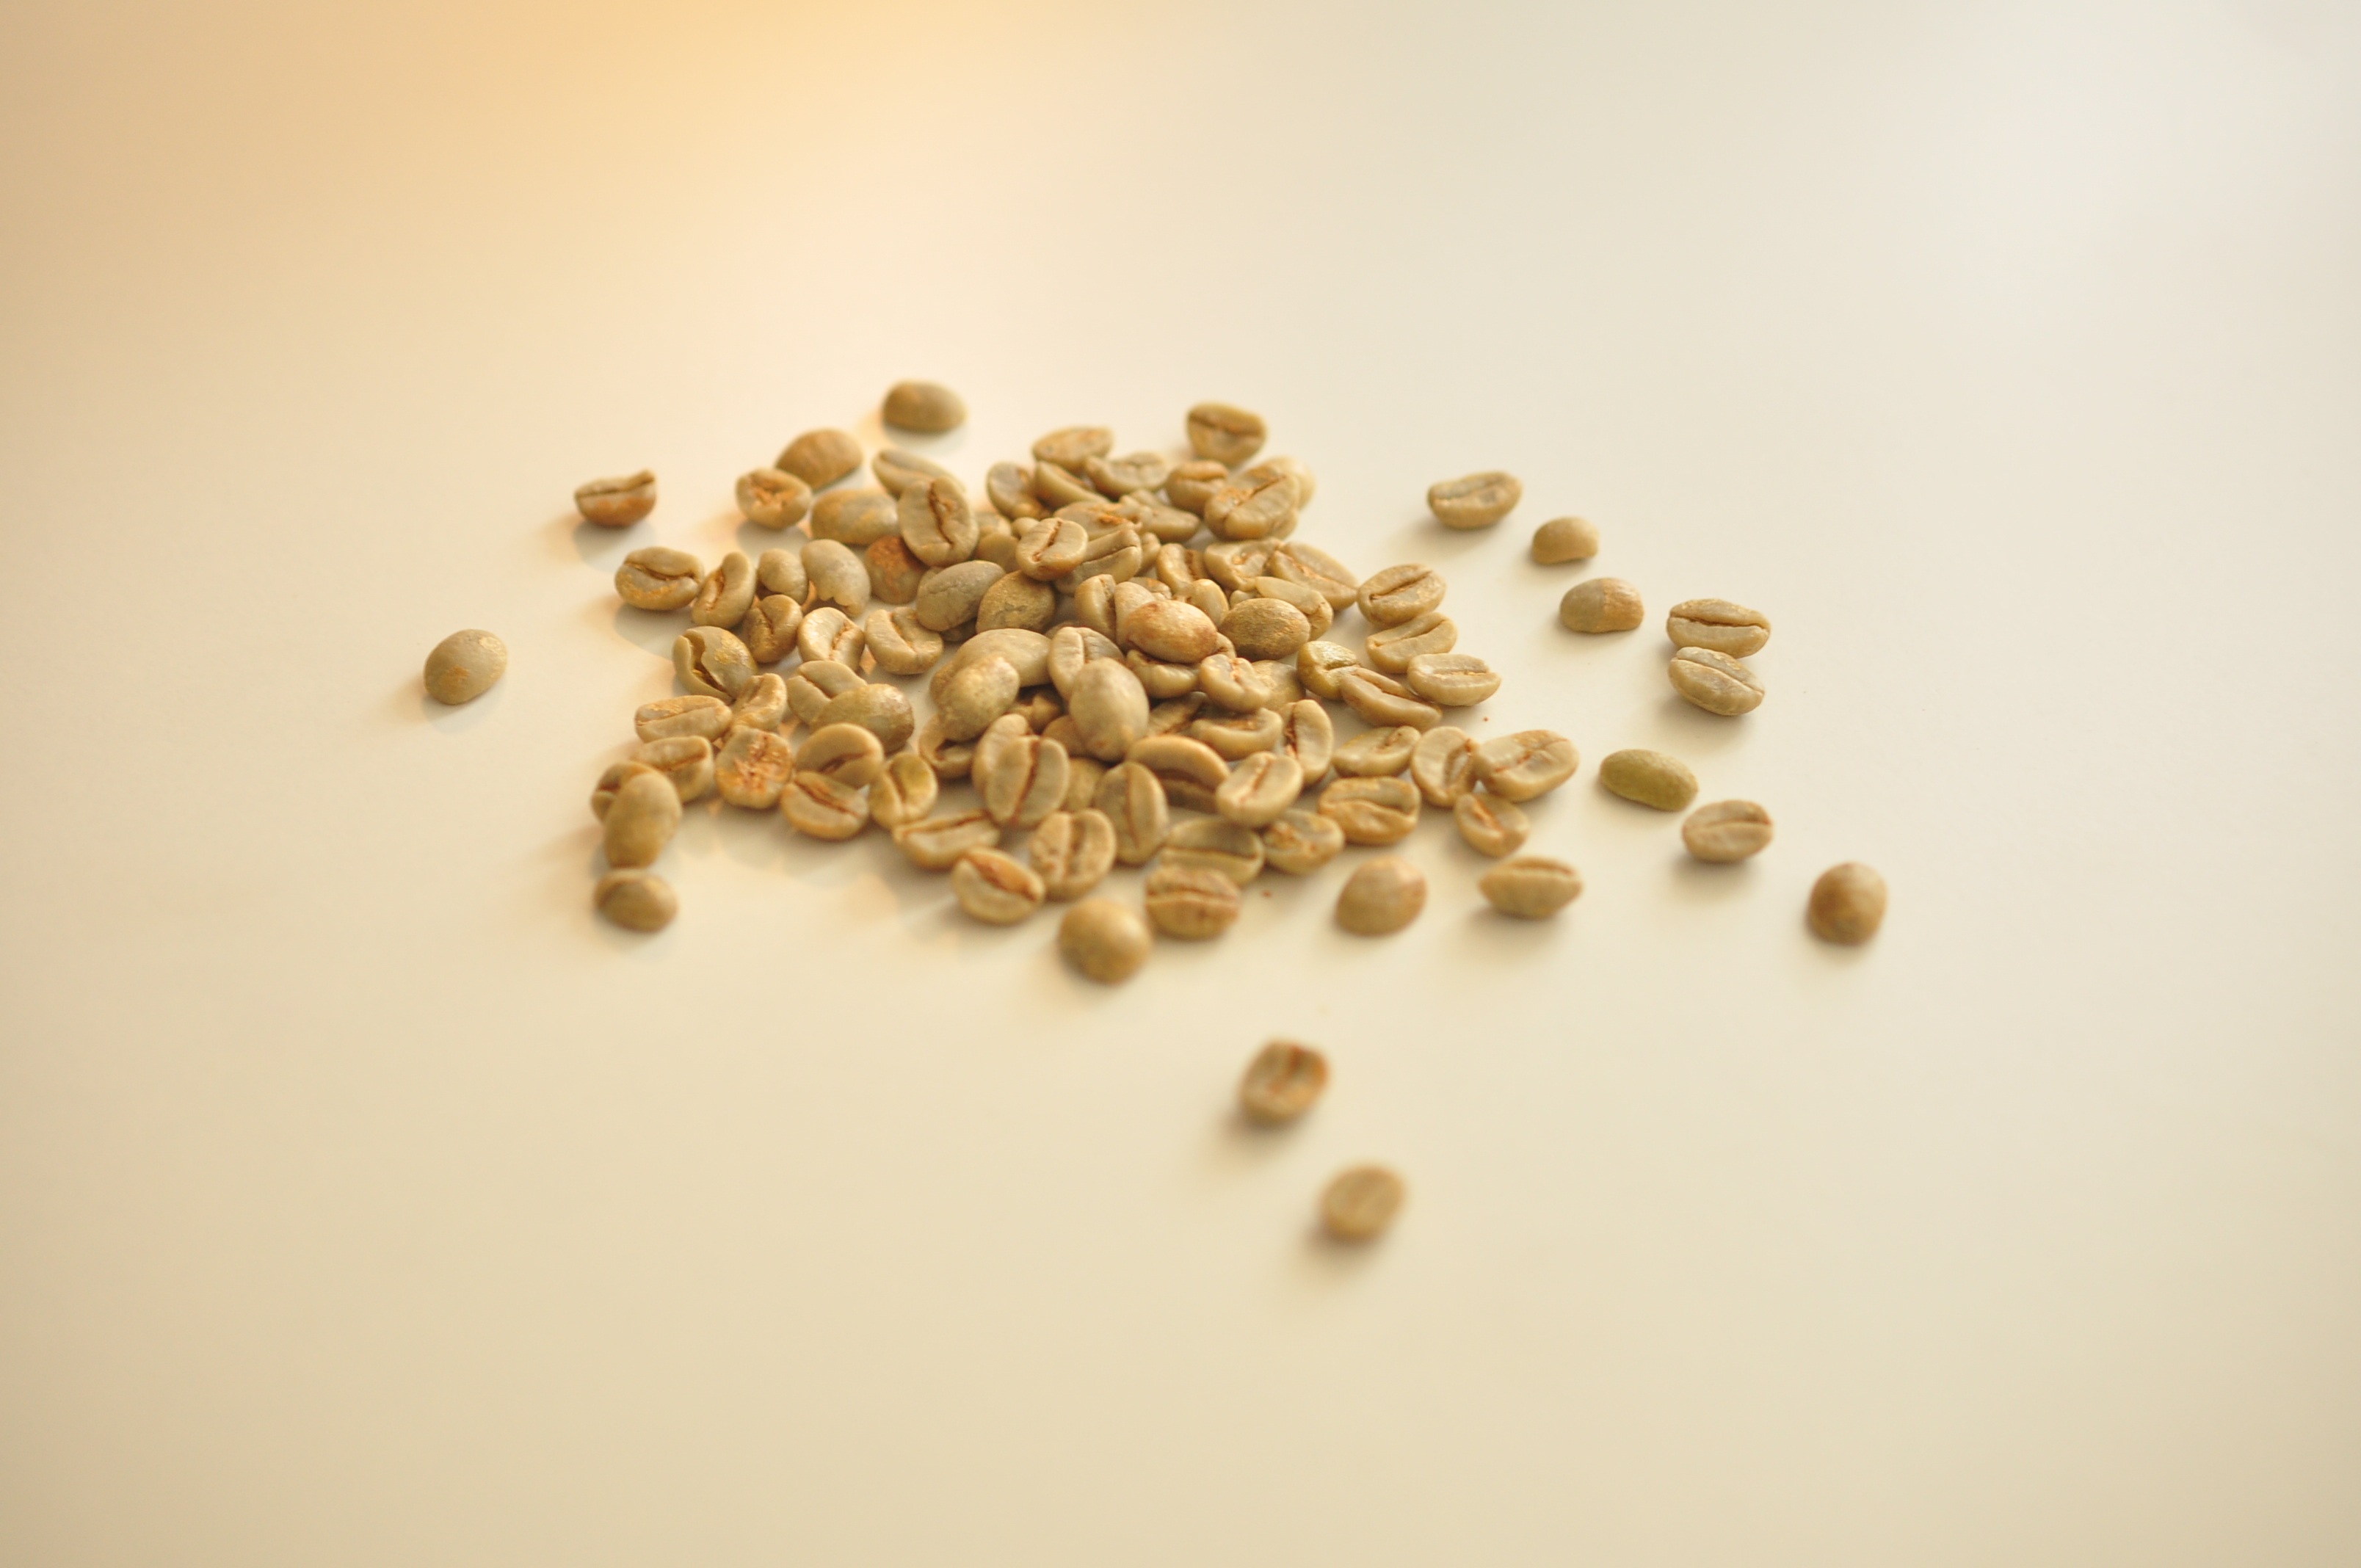
coffee, plant, coffee bean, pollen, food, produce, crop, breakfast, cereal, close up, vegetarian food, macro photography, flavor, flowering plant, kidney bean, whole bean, green coffee, grass family